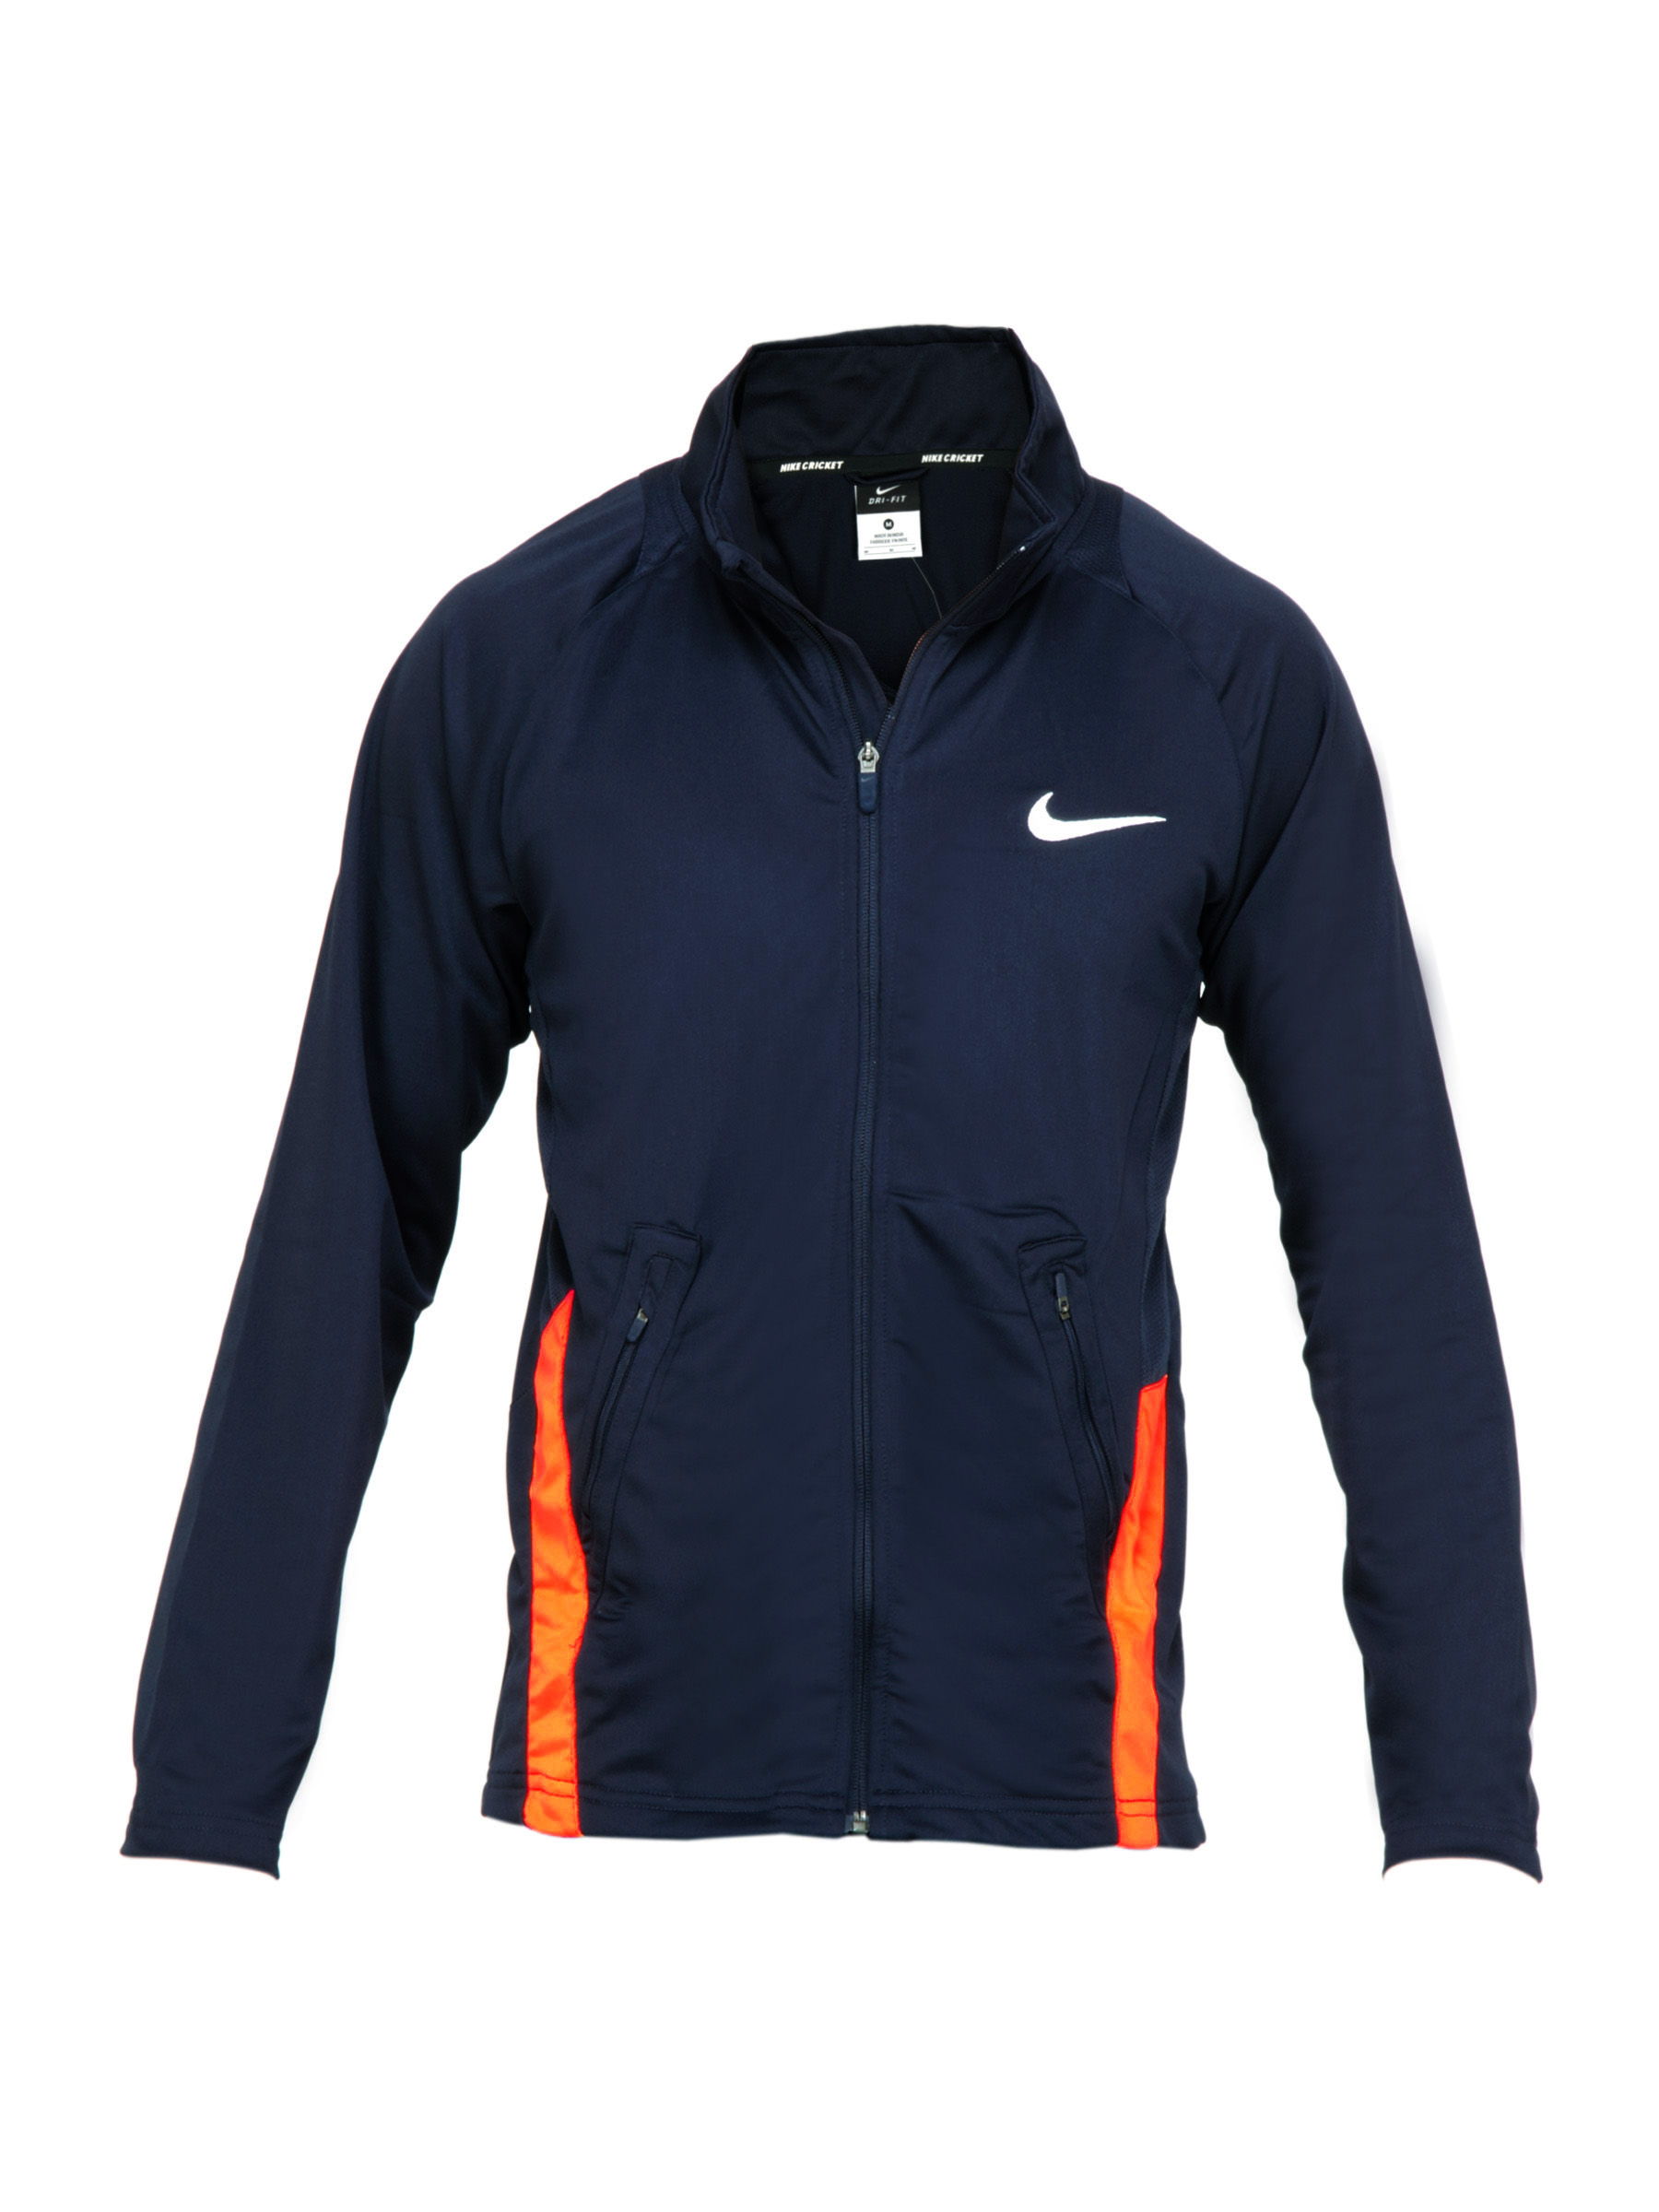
Nike Men Solid Navy Blue Jacket
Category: Apparel / Topwear / Jackets
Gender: Men
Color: Navy Blue
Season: Fall 2011
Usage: Sports